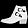
Label: Ankle boot